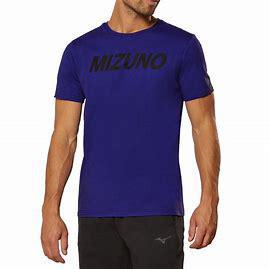
Brand: Mizuno
Model: 100